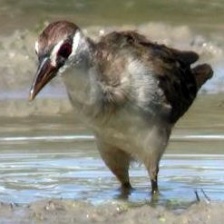
Species: WHITE BROWED CRAKE
Scientific name: AMAURORNIS CINEREA